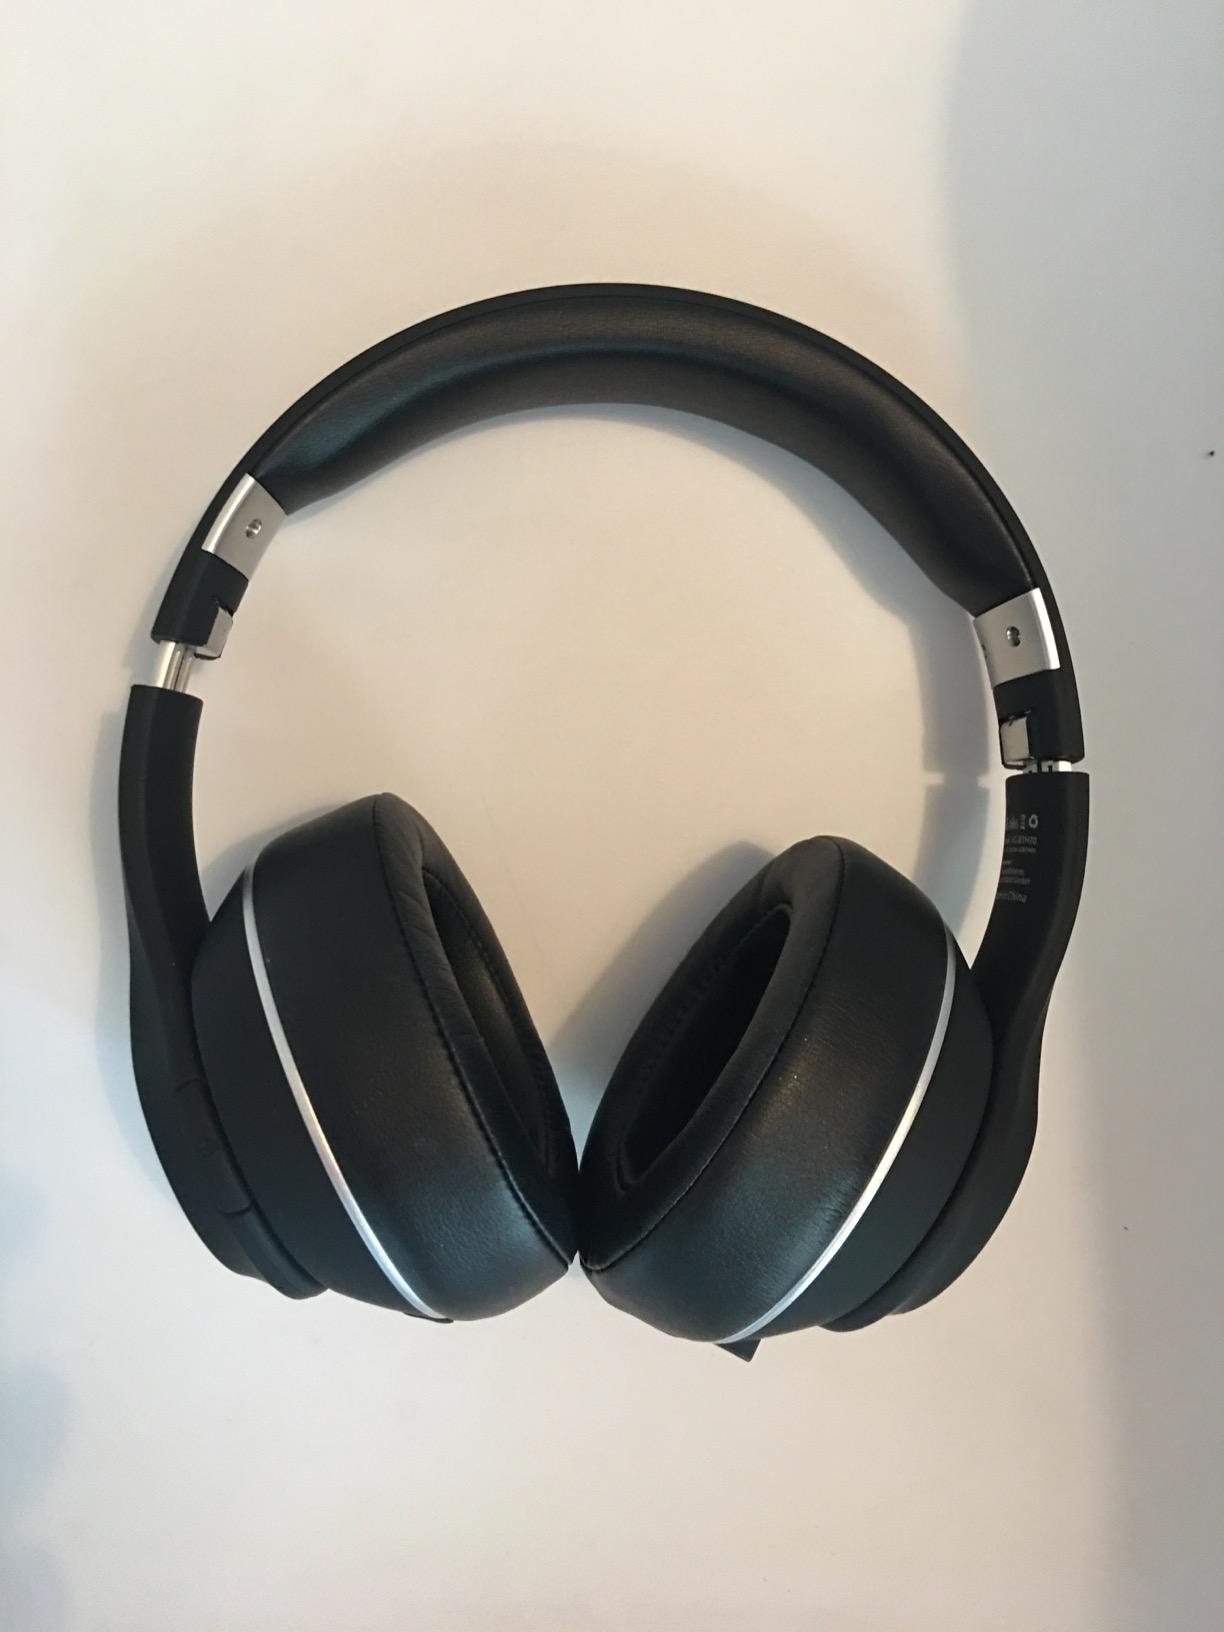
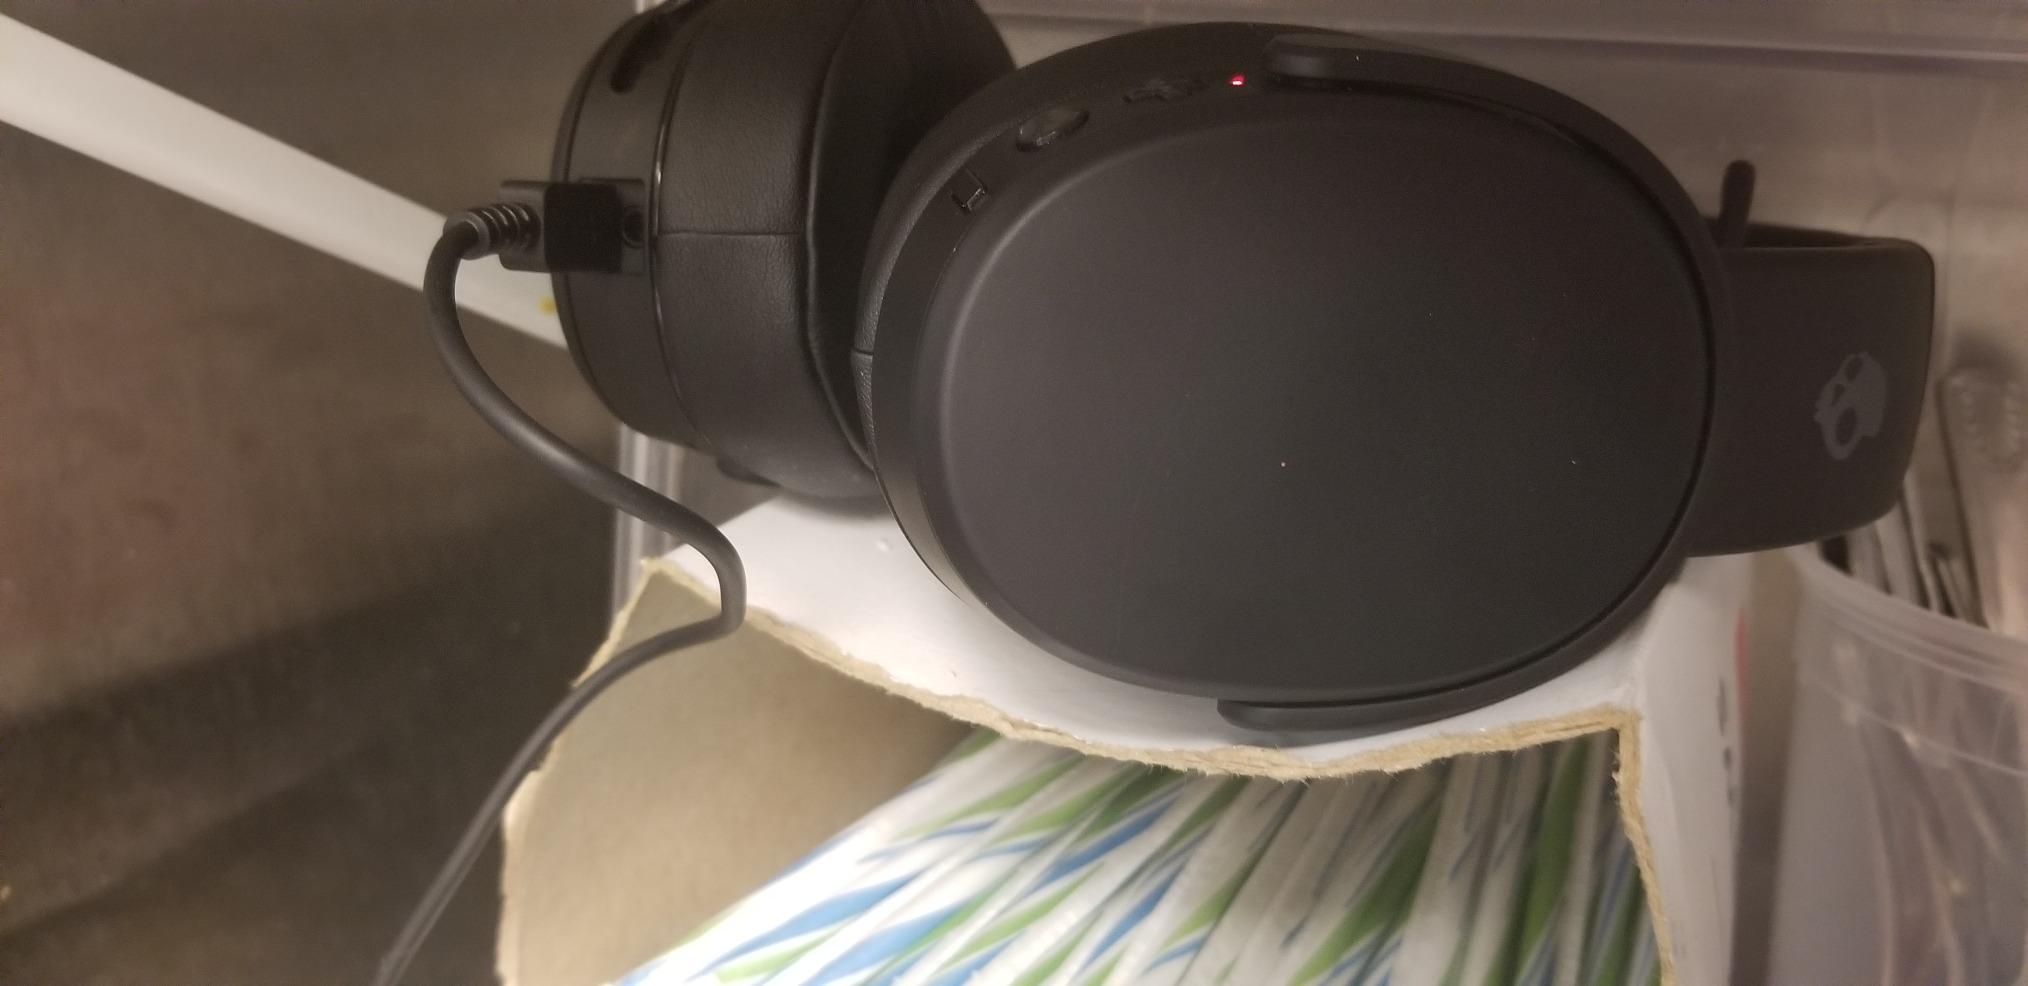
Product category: headphones
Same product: no